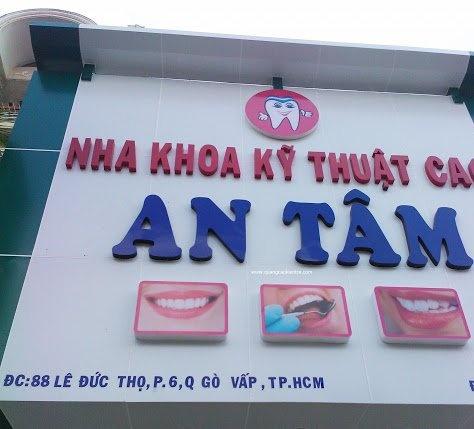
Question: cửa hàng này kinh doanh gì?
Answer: cửa hàng kinh doanh các dịch vụ về nha khoa